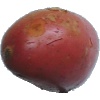
Label: Potato Red Washed 1